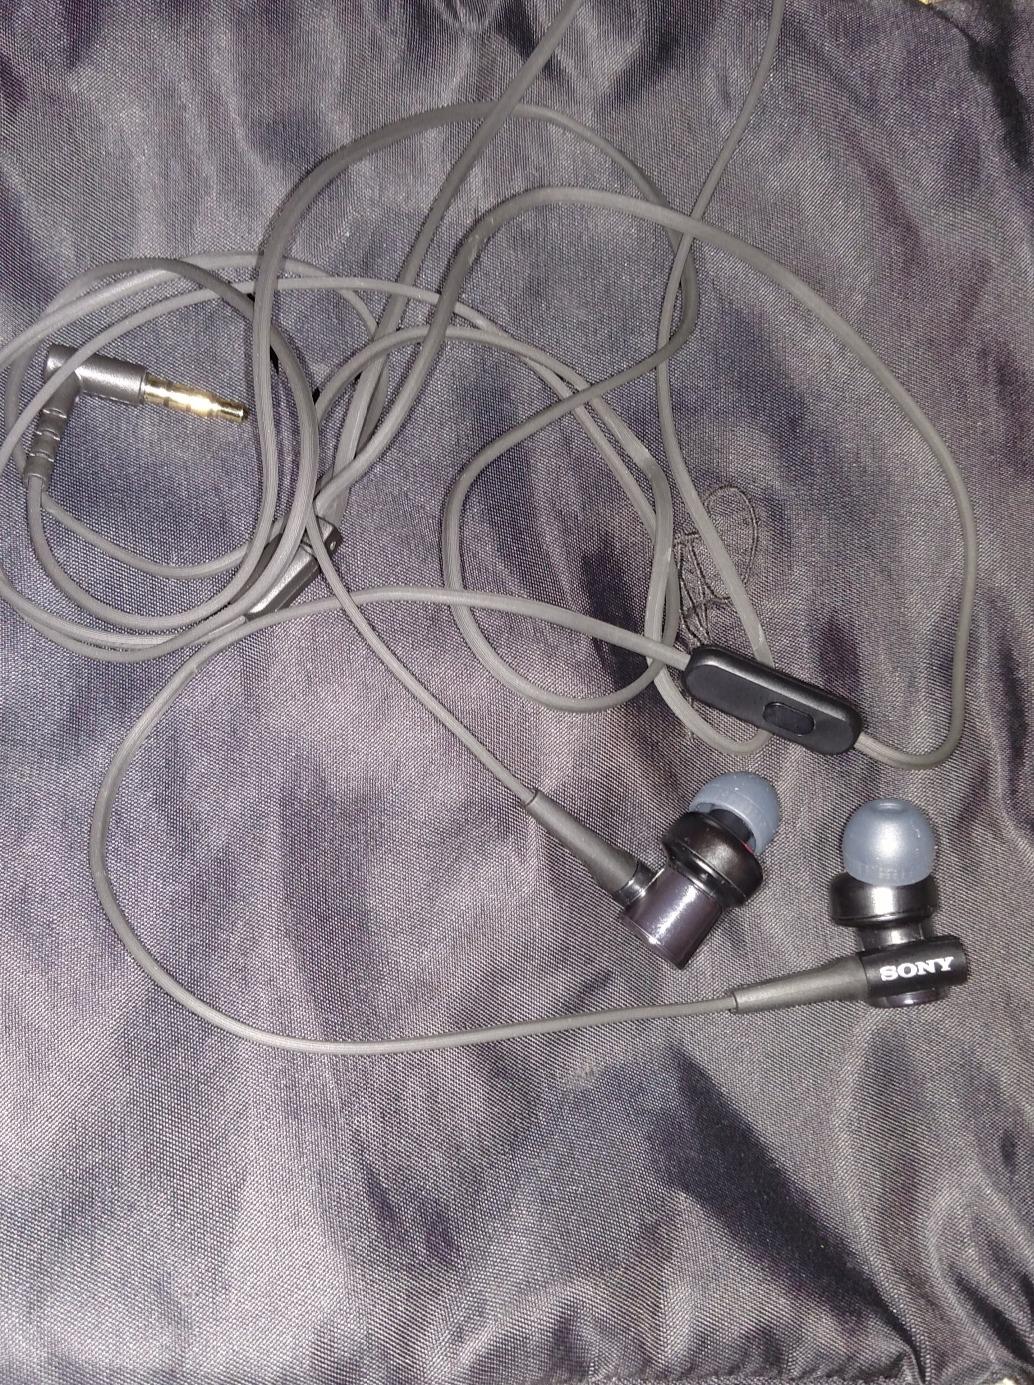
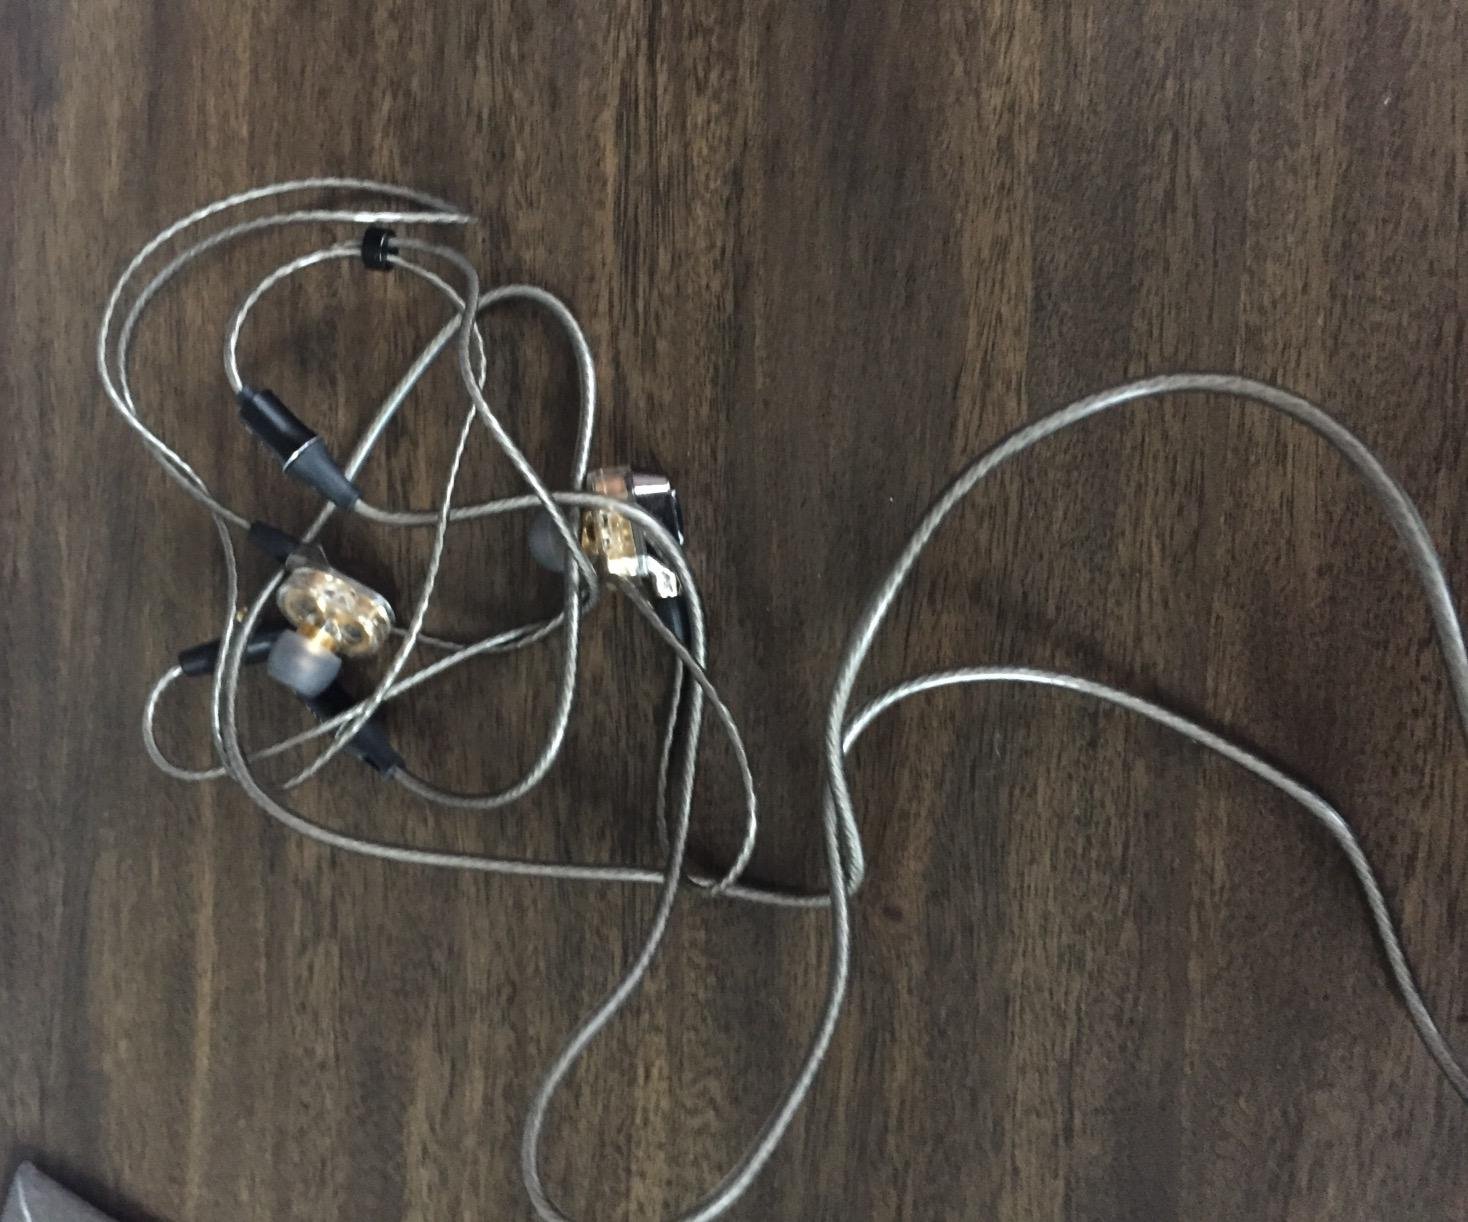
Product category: headphones
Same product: no